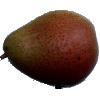
Label: pear_forelle